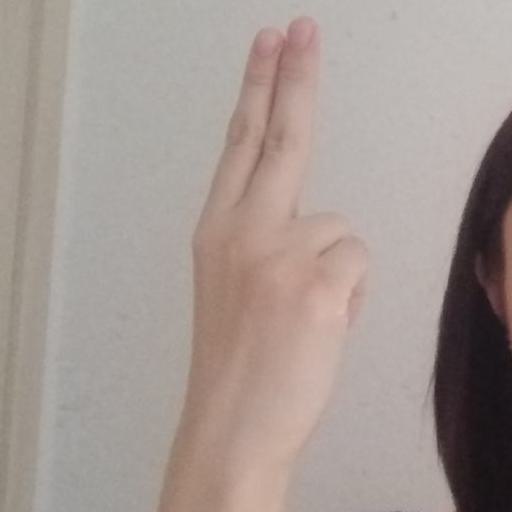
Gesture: two_up_inverted